Eva Hög

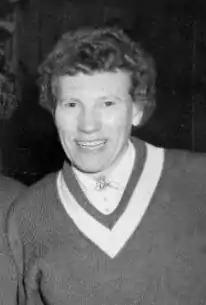
Hög in 1956

Eva Hög (4 March 1928 – June 2023) was a Finnish cross-country skier. She competed in the women's 10 kilometres at the 1960 Winter Olympics.